Dream Team 1935

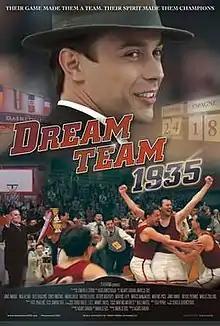

Dream Team 1935 is a 2012 Latvian biographical sports drama film directed by Aigars Grauba about the Latvia national basketball team which won EuroBasket 1935, the first FIBA European basketball championship.